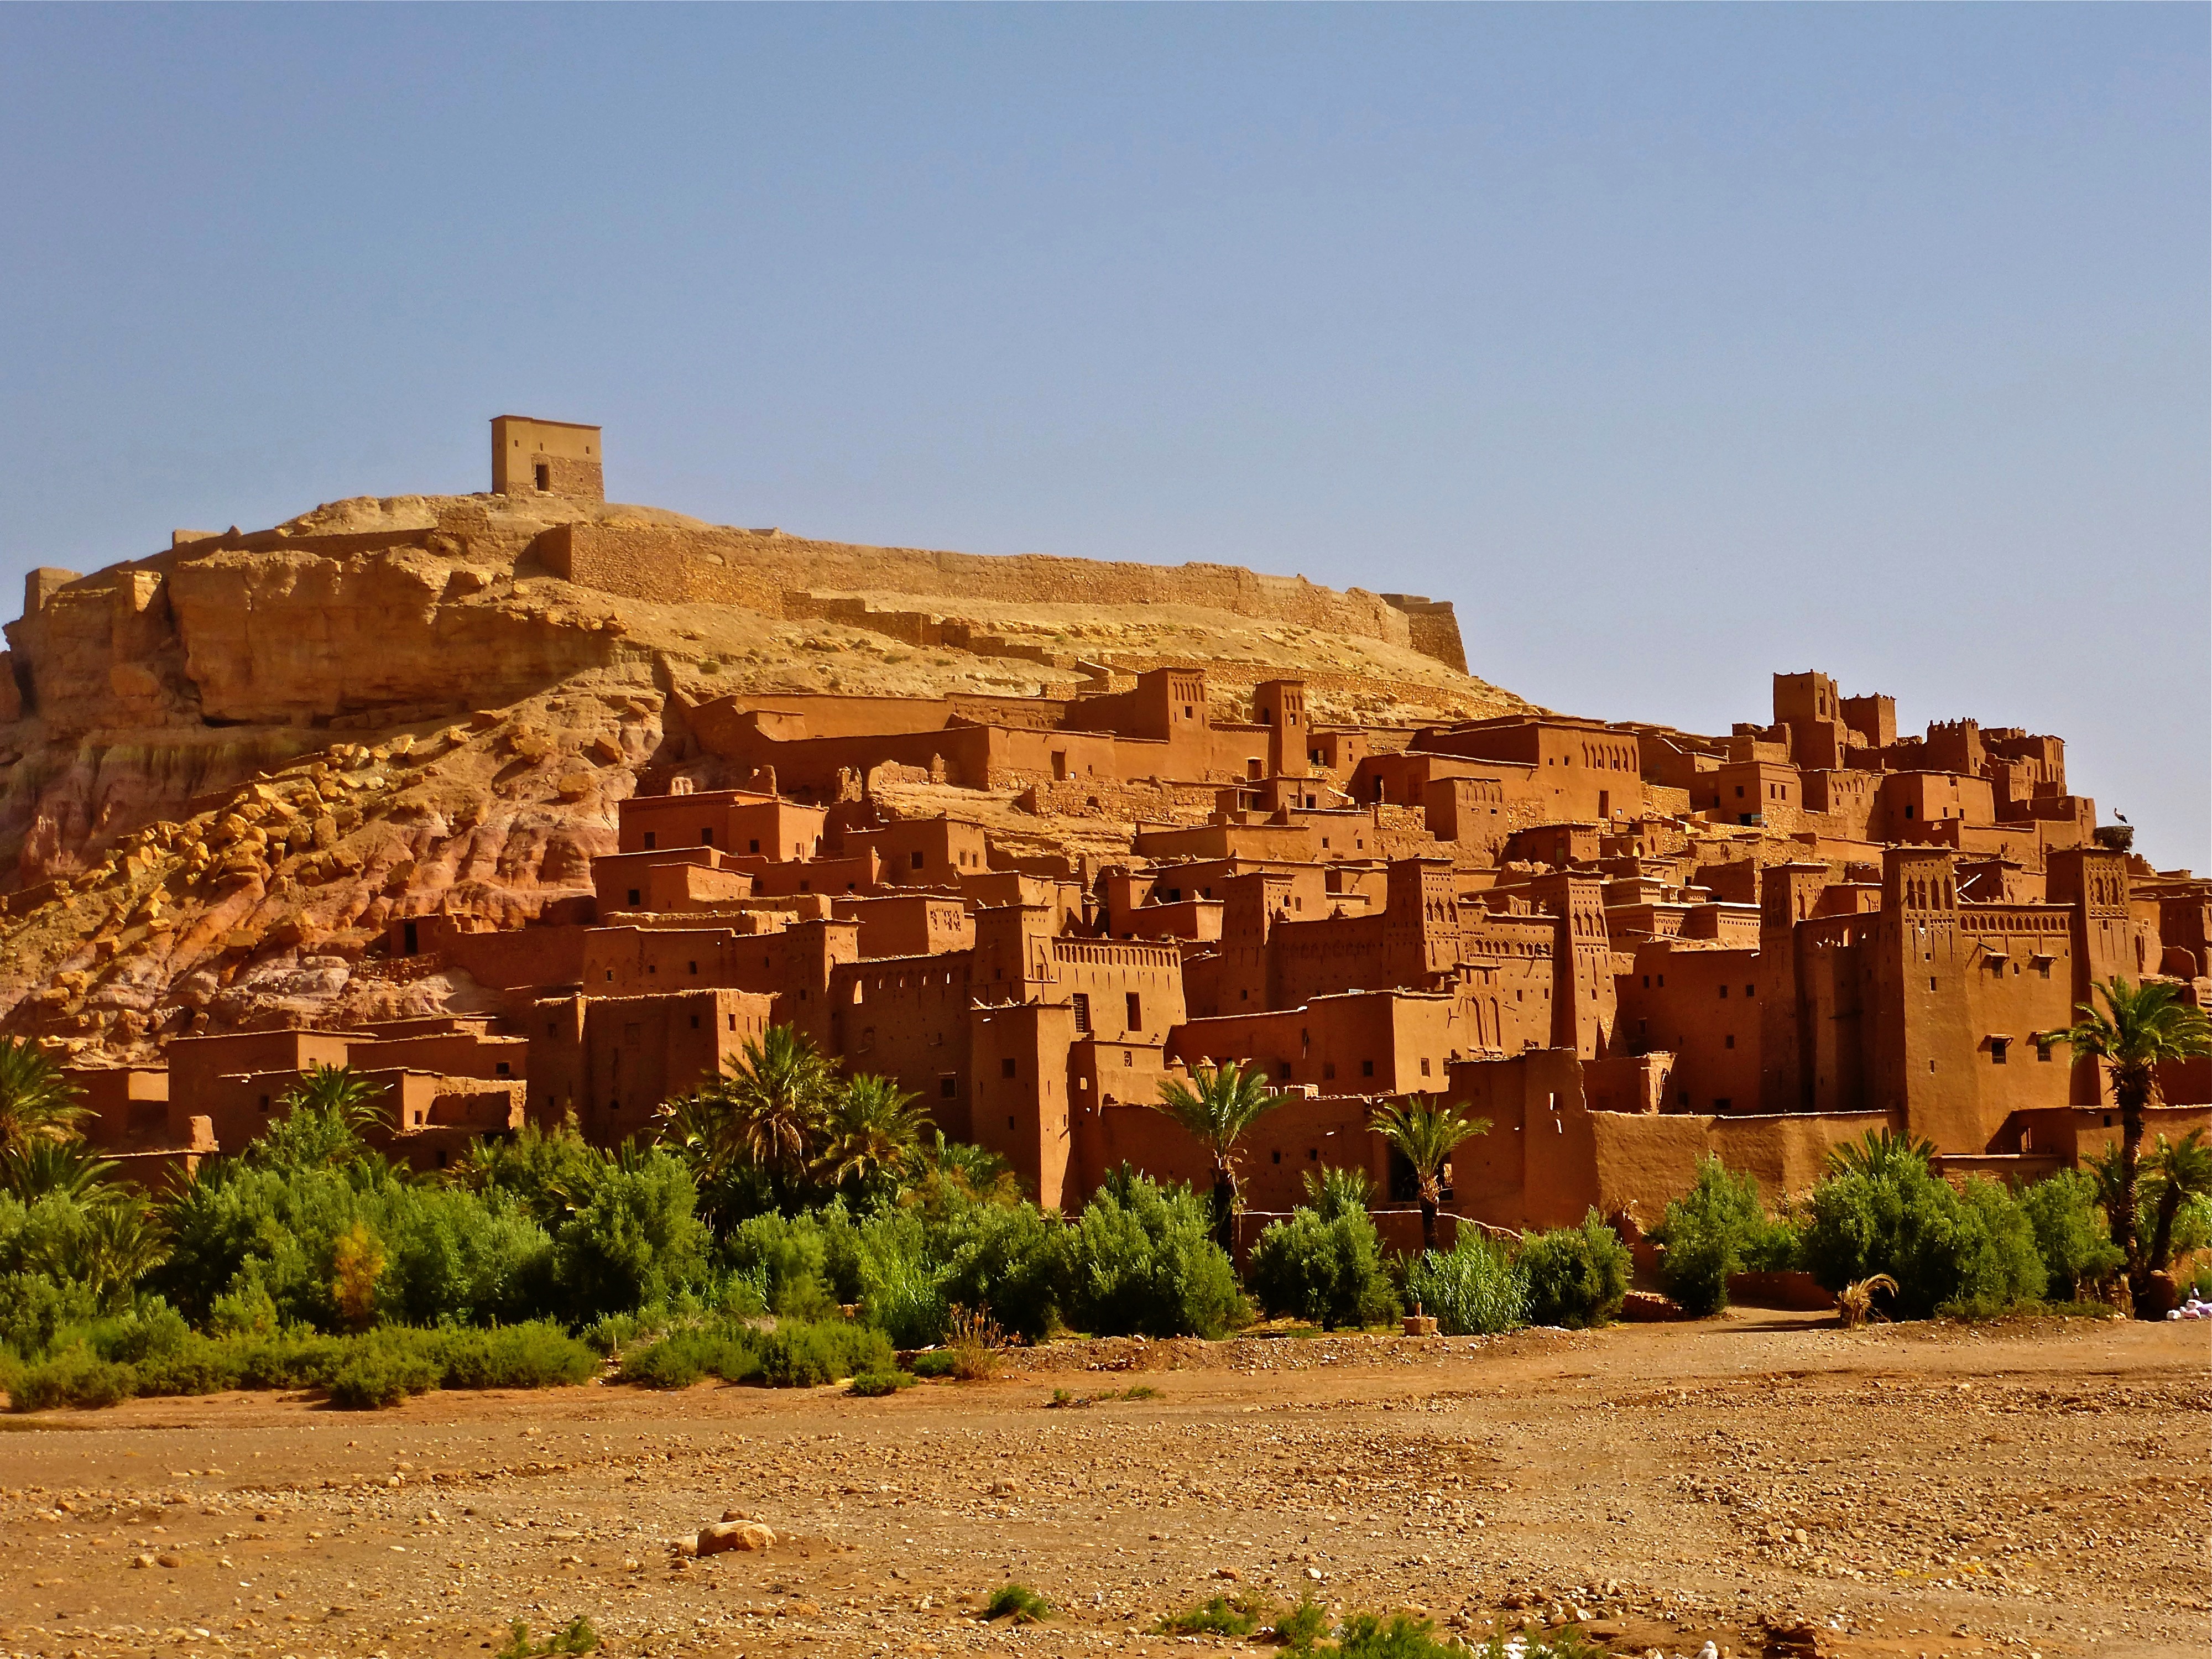
landscape, desert, town, valley, village, castle, terrain, fortress, pueblo, ruins, morocco, adobe, sahara, wadi, archaeological site, unesco world heritage site, historic site, ancient history